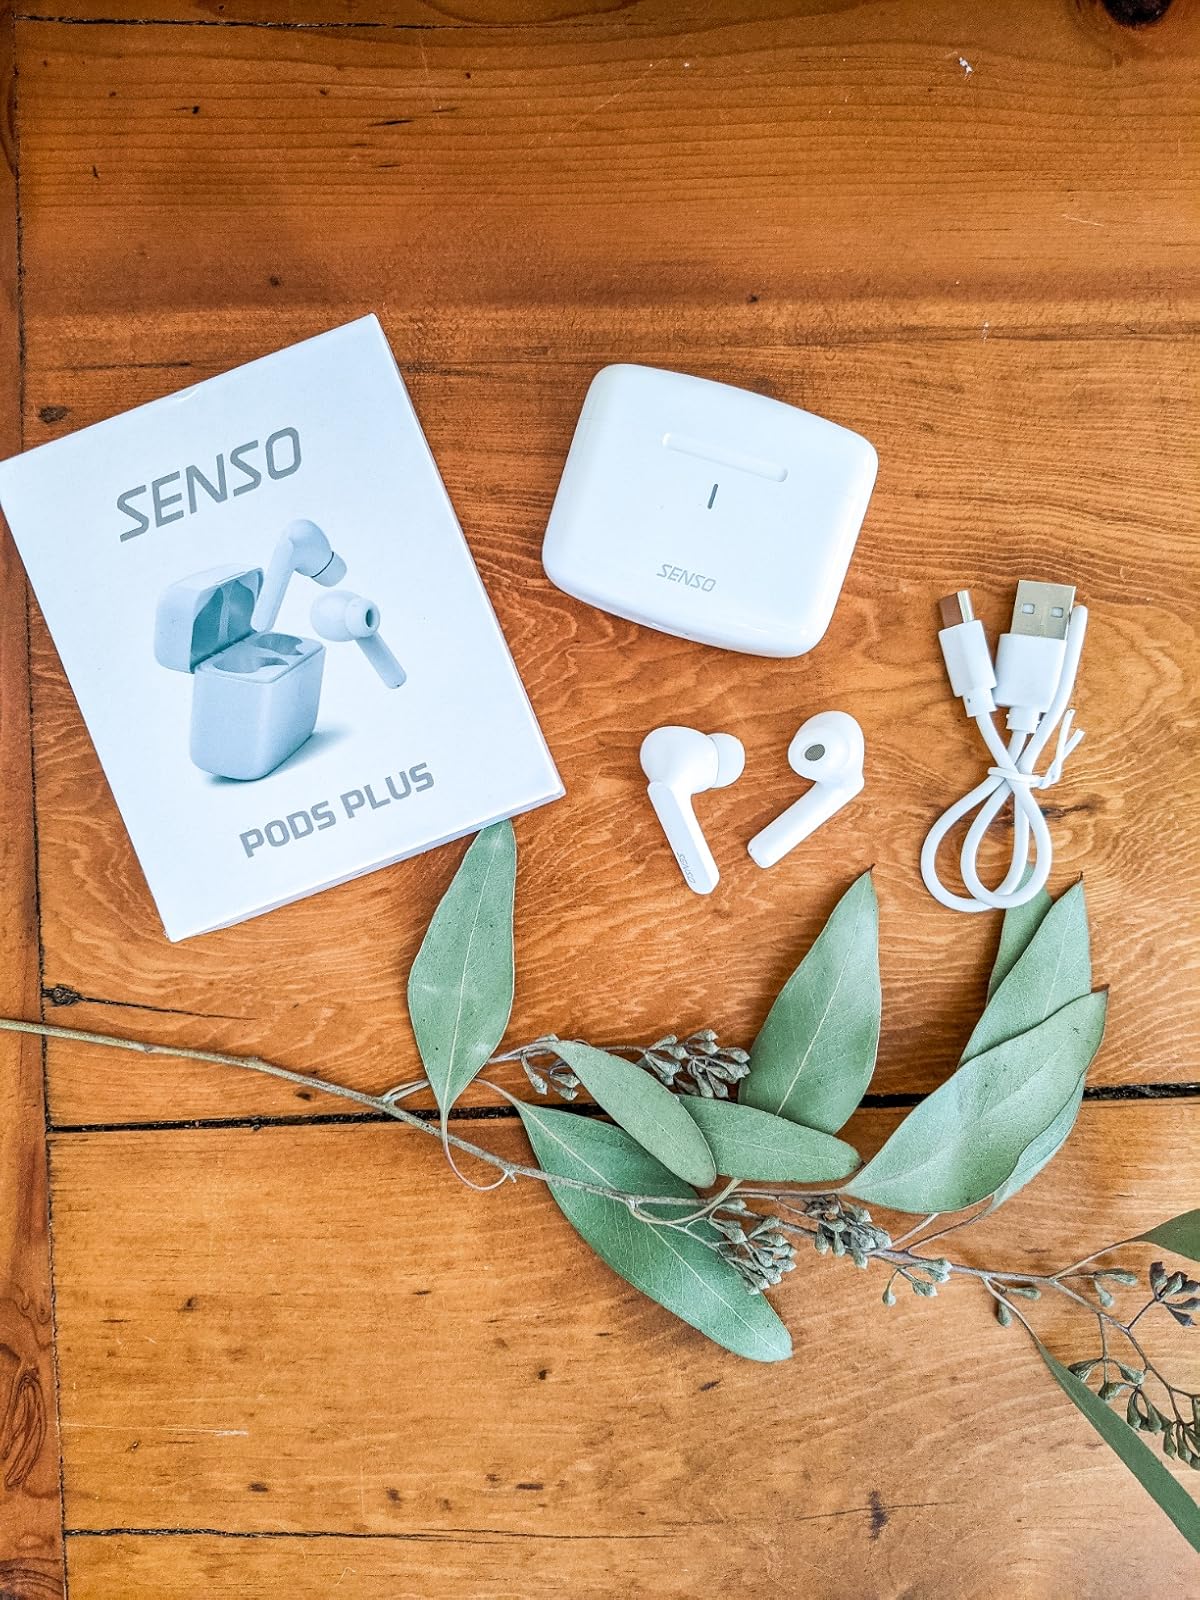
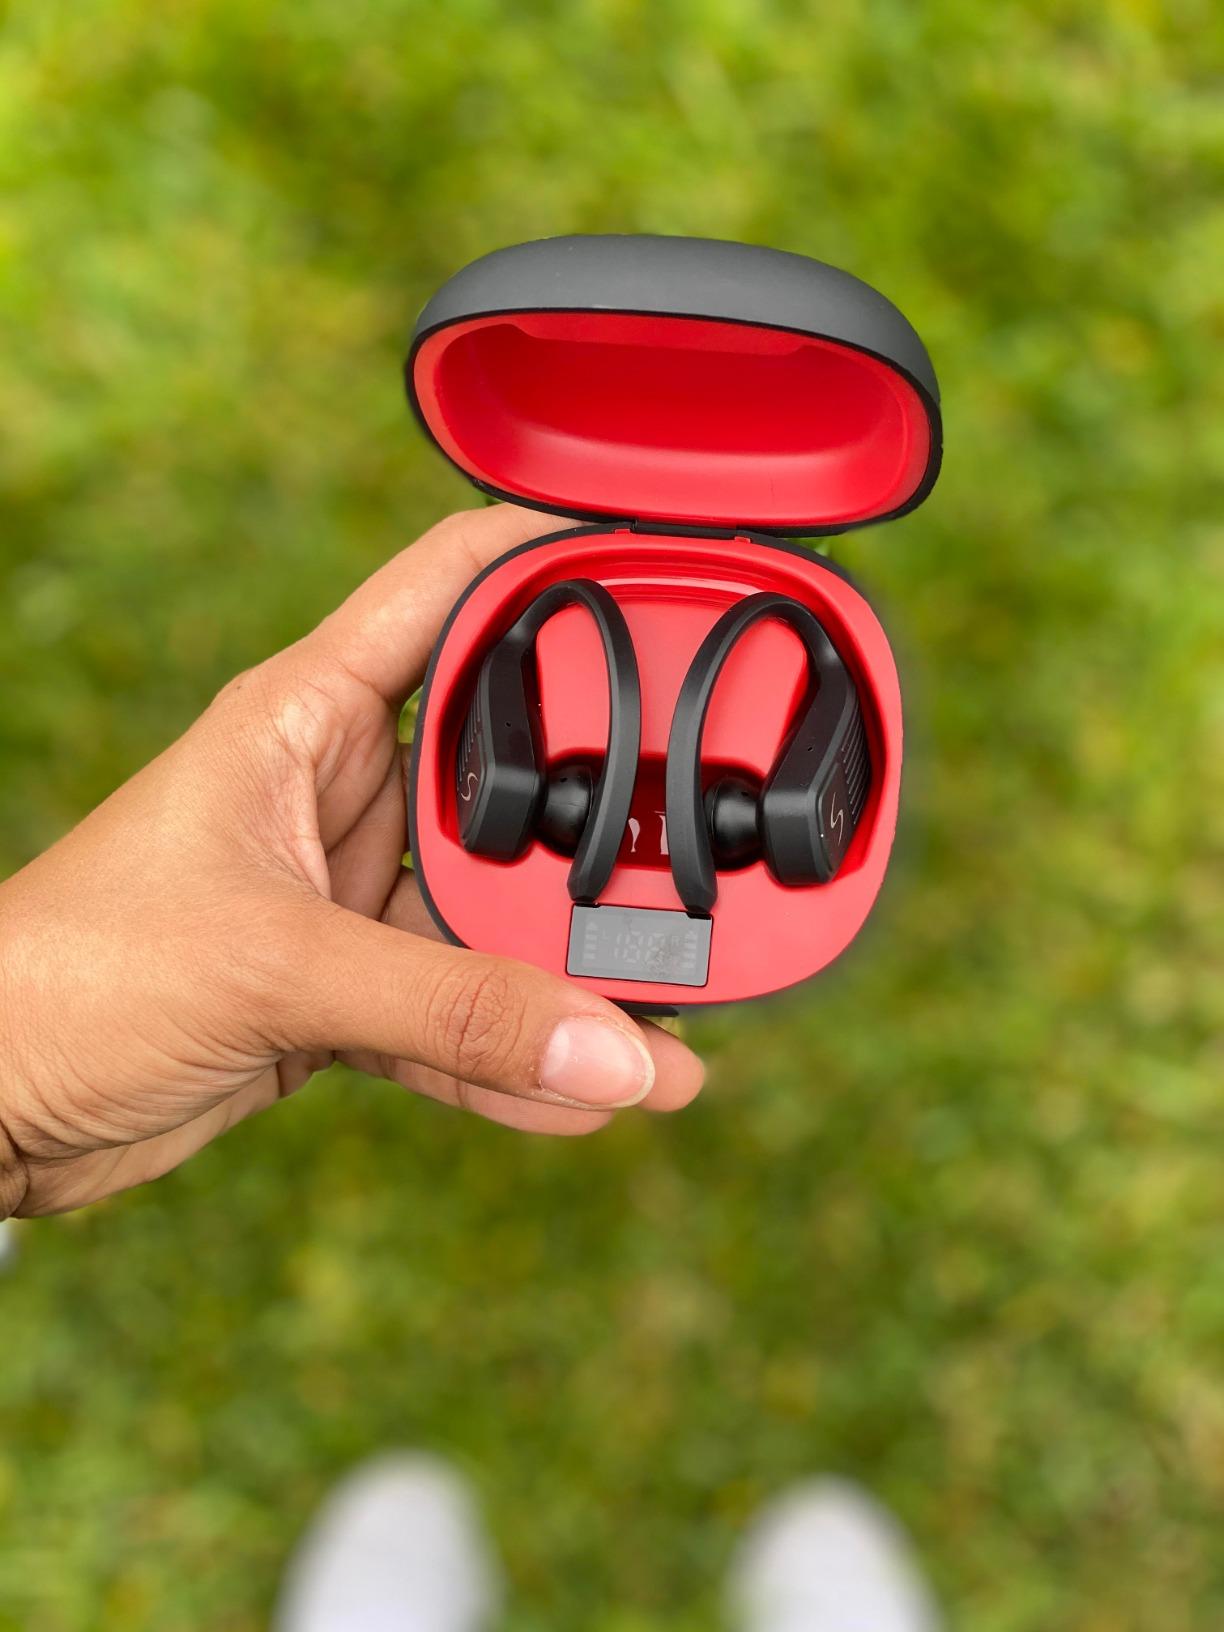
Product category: earbuds
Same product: no